Intharat Apinyakool

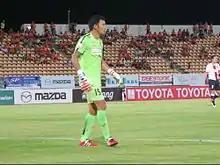

Intharat Apinyakool (born 30 May 1982) is a Thai retired professional footballer who played as a goalkeeper.